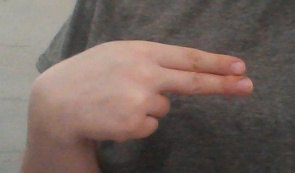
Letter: ain